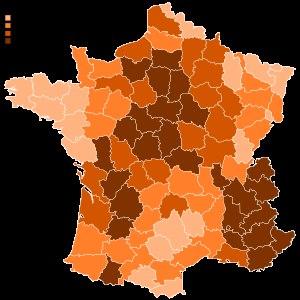
L'Église constitutionnelle est l'Église instituée et organisée par la Constitution civile du clergé et constituée d'évêques, de prêtres, de diacres et de clercs ayant prêté le serment exigé.
La guerre de Vendée est le nom donné à la guerre civile qui opposa, dans l'Ouest de la France, les républicains aux royalistes, principalement entre l'an I et l'an IV, pendant la Révolution française.
Le diocèse de Sedan ou diocèse des Ardennes ou diocèse du département des Ardennes est un diocèse de l'Eglise constitutionnelle. Il a été érigé en 1790 par la constitution civile du clergé. Il a été très éphémère puisque le concordat de 1801 l'a supprimé.
Martincourt-sur-Meuse est une commune française située dans le département de la Meuse, en région Grand Est. L'histoire de la commune est profondément marquée par la Seconde Guerre mondiale et les violents combats de mai 1940 dont elle a été le théâtre.